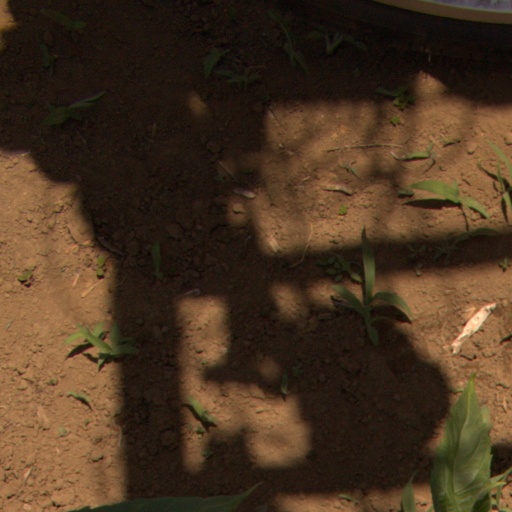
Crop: Jerusalem artichoke